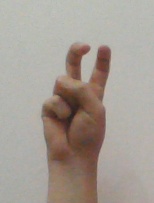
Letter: toot